Jeremy Fogel

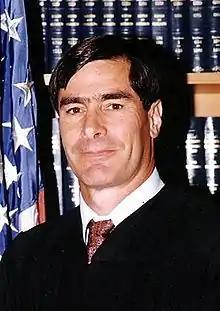
Fogel in 2003

He was appointed by Democratic governor Jerry Brown as a judge on the Santa Clara County Municipal Court from 1981 to 1986. Brown successor, Republican governor George Deukmejian, appointed Fogel to a judgeship at the Superior Court of Santa Clara County in 1986; Fogel remained until 1998. As a Superior Court judge, Fogel on November 23, 1992 allowed the East Side Union High School District to screen Channel One News, whose content included commercials, in classrooms provided that students who opt out receive alternative assignments. In 1997, Fogel heard a case challenging Measure B, a ballot initiative for a public transportation sales tax passed by 52 percent of voters. Challengers argued that because Measure B was a special tax (earmarked) rather than a general tax (for the general fund), a simple majority vote was insufficient. Fogel dismissed the lawsuit on April 3, 1997, two days after it opened.